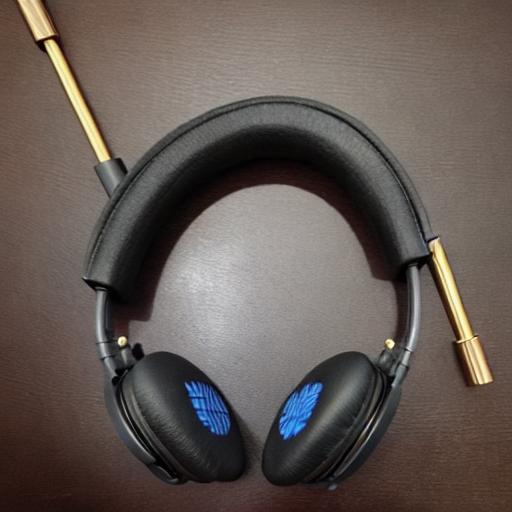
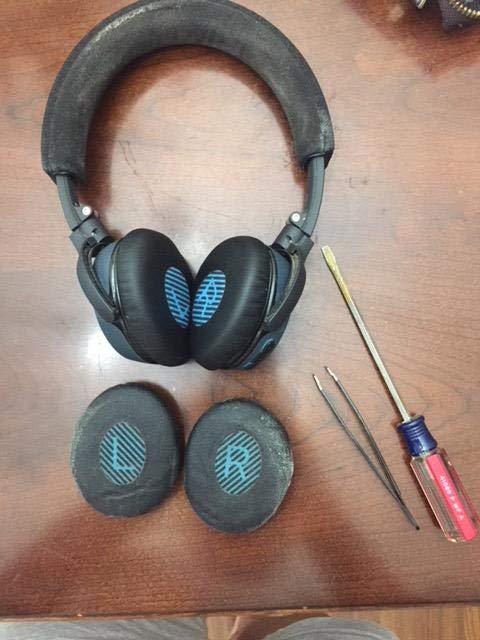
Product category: headphones
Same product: no